Anime

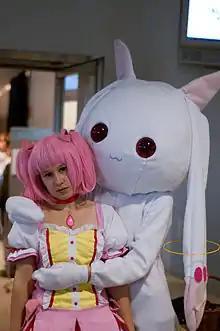
Cosplay of Madoka Kaname and Kyubey from "Puella Magi Madoka Magica" during the Tracon 2013 event at the Tampere Hall in Tampere, Finland

Anime clubs gave rise to anime conventions in the 1990s with the "anime boom", a period marked by anime's increased global popularity. These conventions are dedicated to anime and manga and include elements like cosplay contests and industry talk panels. Cosplay, a portmanteau of "costume play", is not unique to anime and has become popular in contests and masquerades at anime conventions. Japanese culture and words have entered English usage through the popularity of the medium, including "otaku", an unflattering Japanese term commonly used in English to denote an obsessive fan of anime or manga. Another word that has arisen describing obsessive fans in the United States is "wapanese" meaning 'white individuals who want to be Japanese, or later known as "weeaboo" or "weeb", individuals who demonstrate an obsession with Japanese anime subculture, a term that originated from abusive content posted on the website 4chan.org. While originally derogatory, the terms "otaku" and "weeb" have been reappropriated by the anime fandom overtime and today are used by some fans to refer to themselves in a comedic and more positive way.